1968 in the Vietnam War

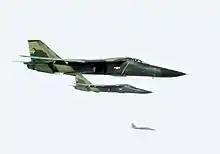
"Combat Lancer" F-111As over Southeast Asia in 1968

Three North Vietnamese fishing trawlers were destroyed by the U.S. Navy and South Vietnamese forces while attempting to resupply the VC and a fourth was turned back as part of Operation Market Time. Because the fourth trawler got more than away from the coast and reached international waters, the U.S. Navy was forbidden from firing on the ship.